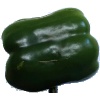
Label: green_pepper